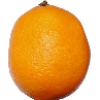
Label: Lemon Meyer 1